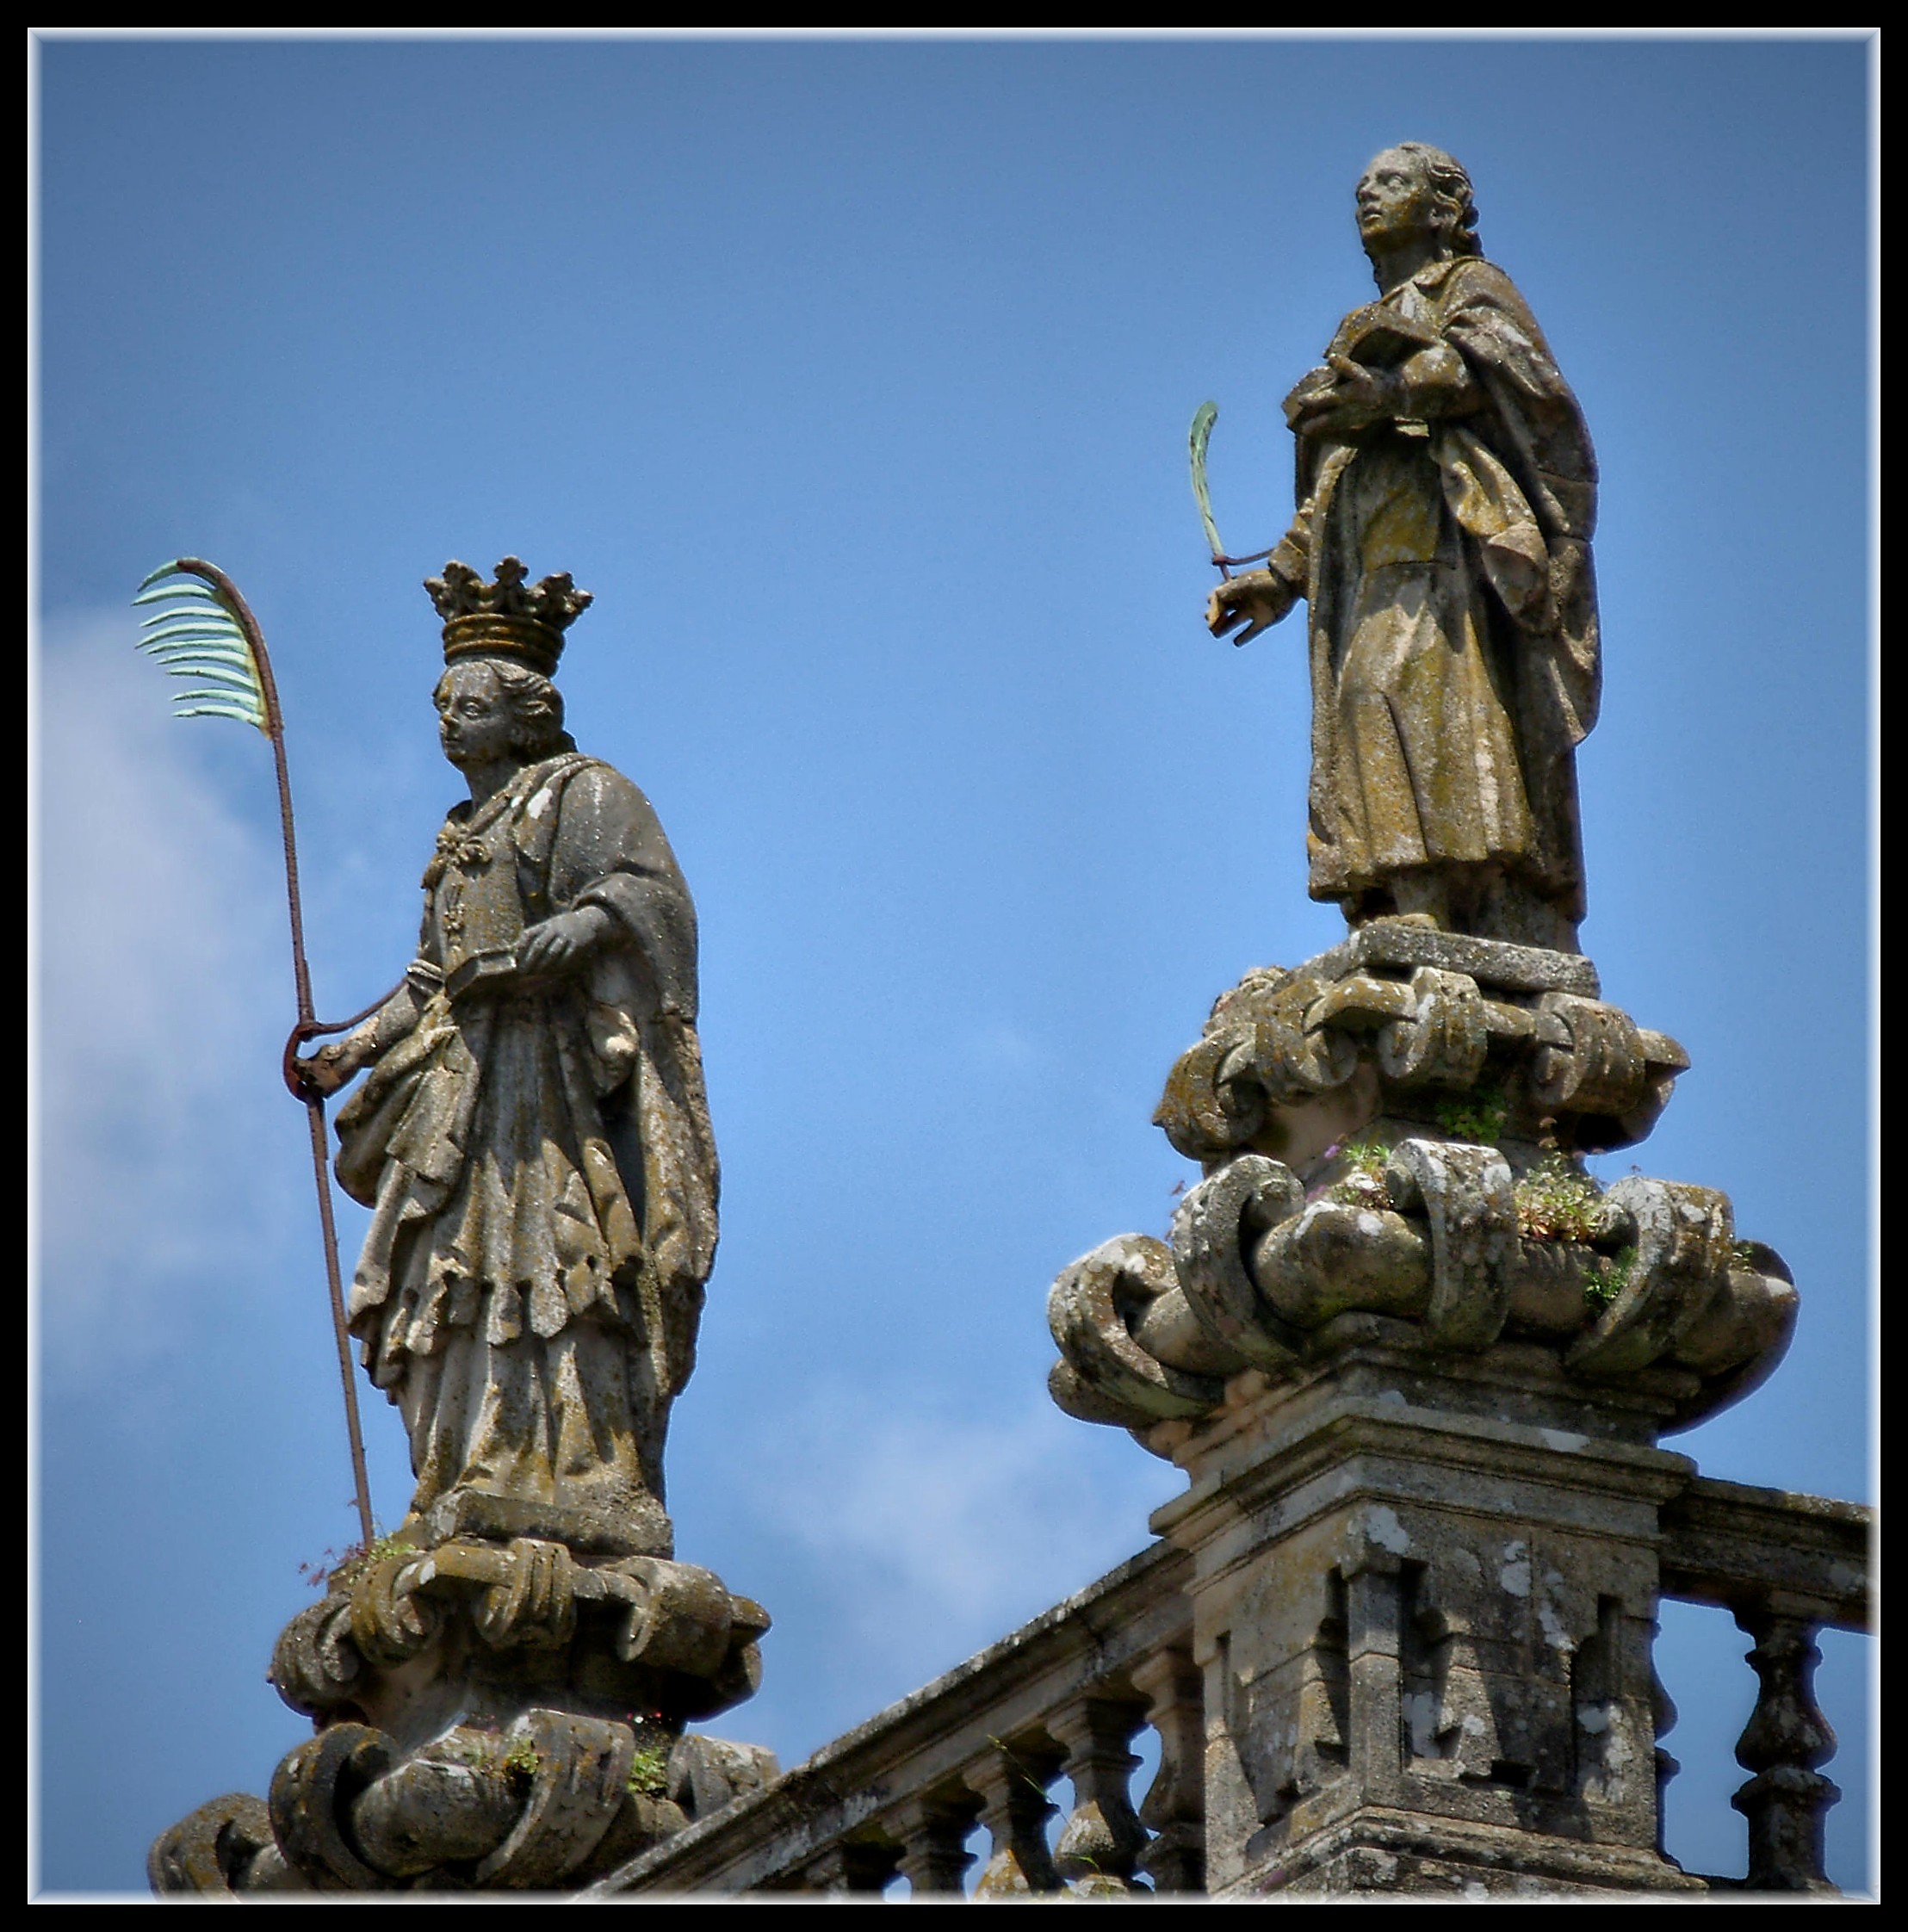
city, monument, europe, statue, landmark, sculpture, memorial, art, spain, europa, escultura, catedrales, galicia, piedra, ciudad, pedra, cidade, espana, galiza, catedrais, galice, provinciacorua, caminosantiago, iglesias, igrexas, compostela, xacobeo, ancient history